Confederate (TV series)

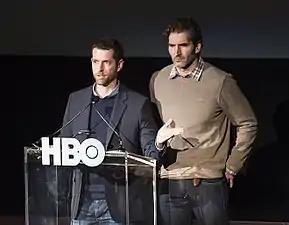
D. B. Weiss and David Benioff are the creators of the series.

On July 19, 2017, David Benioff announced that he and D. B. Weiss would begin production on a new HBO series, titled "Confederate", after the final season of "Game of Thrones" aired in 2019. Benioff and Weiss said, "We have discussed "Confederate" for years, originally as a concept for a feature film... But our experience on "Thrones" has convinced us that no one provides a bigger, better storytelling canvas than HBO." Joining as executive producers would be Nichelle Tramble Spellman, Malcolm Spellman, Carolyn Strauss, and Bernadette Caulfield. The series would be written by Benioff, Weiss, Nichelle Tramble Spellman, and Malcolm Spellman. The Spellmans, who are Black, indicated initial hesitance to work on this project before concluding that the show would benefit from having Black writers. Malcolm Spellman stated "Me and Nichelle are not props being used to protect someone else", adding there would be "no whips and no plantations" in this show.